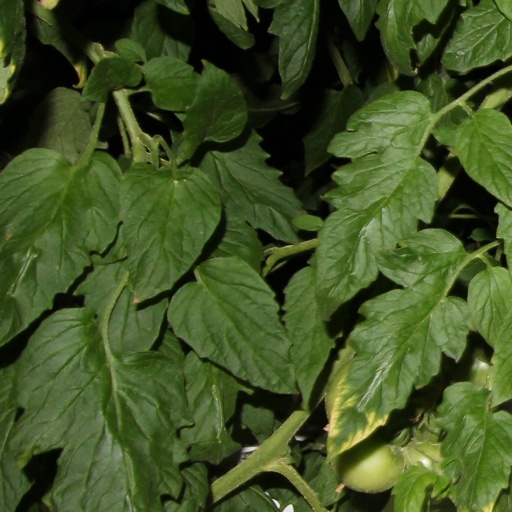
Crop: tomato